2016 Republican Party presidential primaries

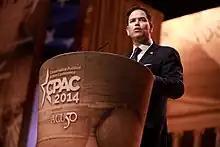
Marco Rubio was considered a leading candidate for both establishment and tea party constituencies, polling in the top three in late 2015 and early 2016. He won his first state on Super Tuesday, capturing Minnesota. After a loss in his home state of Florida, he suspended his campaign on March 15, 2016.

In the first-in-the-nation Iowa caucuses, Cruz won a narrow victory over Trump and Rubio. Following poor performances in Iowa, three candidates suspended their campaigns: Huckabee—the winner of the caucuses in 2008—Santorum—the winner of the caucuses in 2012—and Paul, whose father performed very well in the 2008 and 2012 caucuses. This caused the field to narrow to nine.